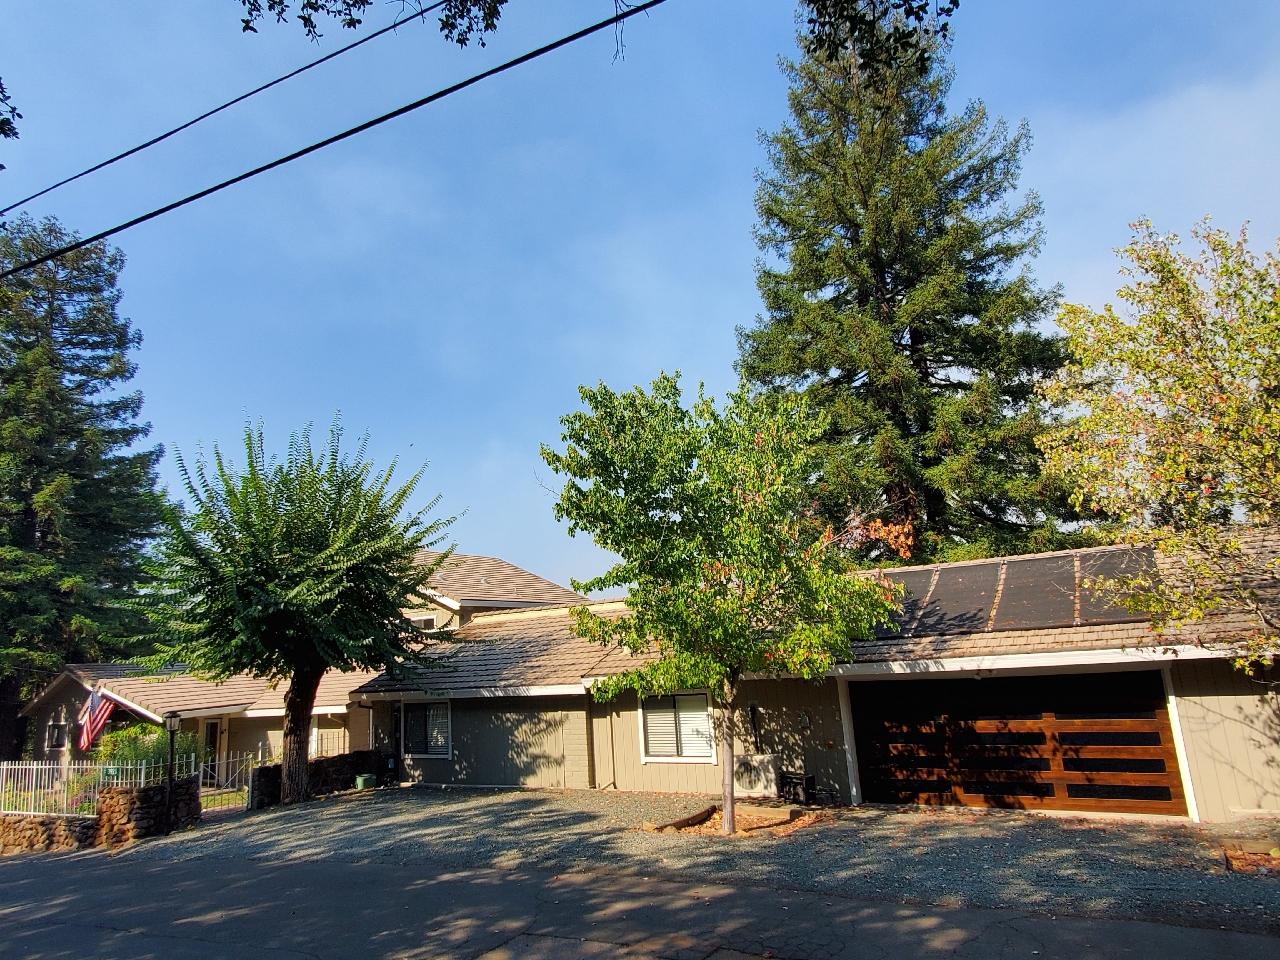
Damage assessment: no_damage